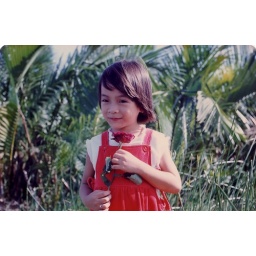
girl in red